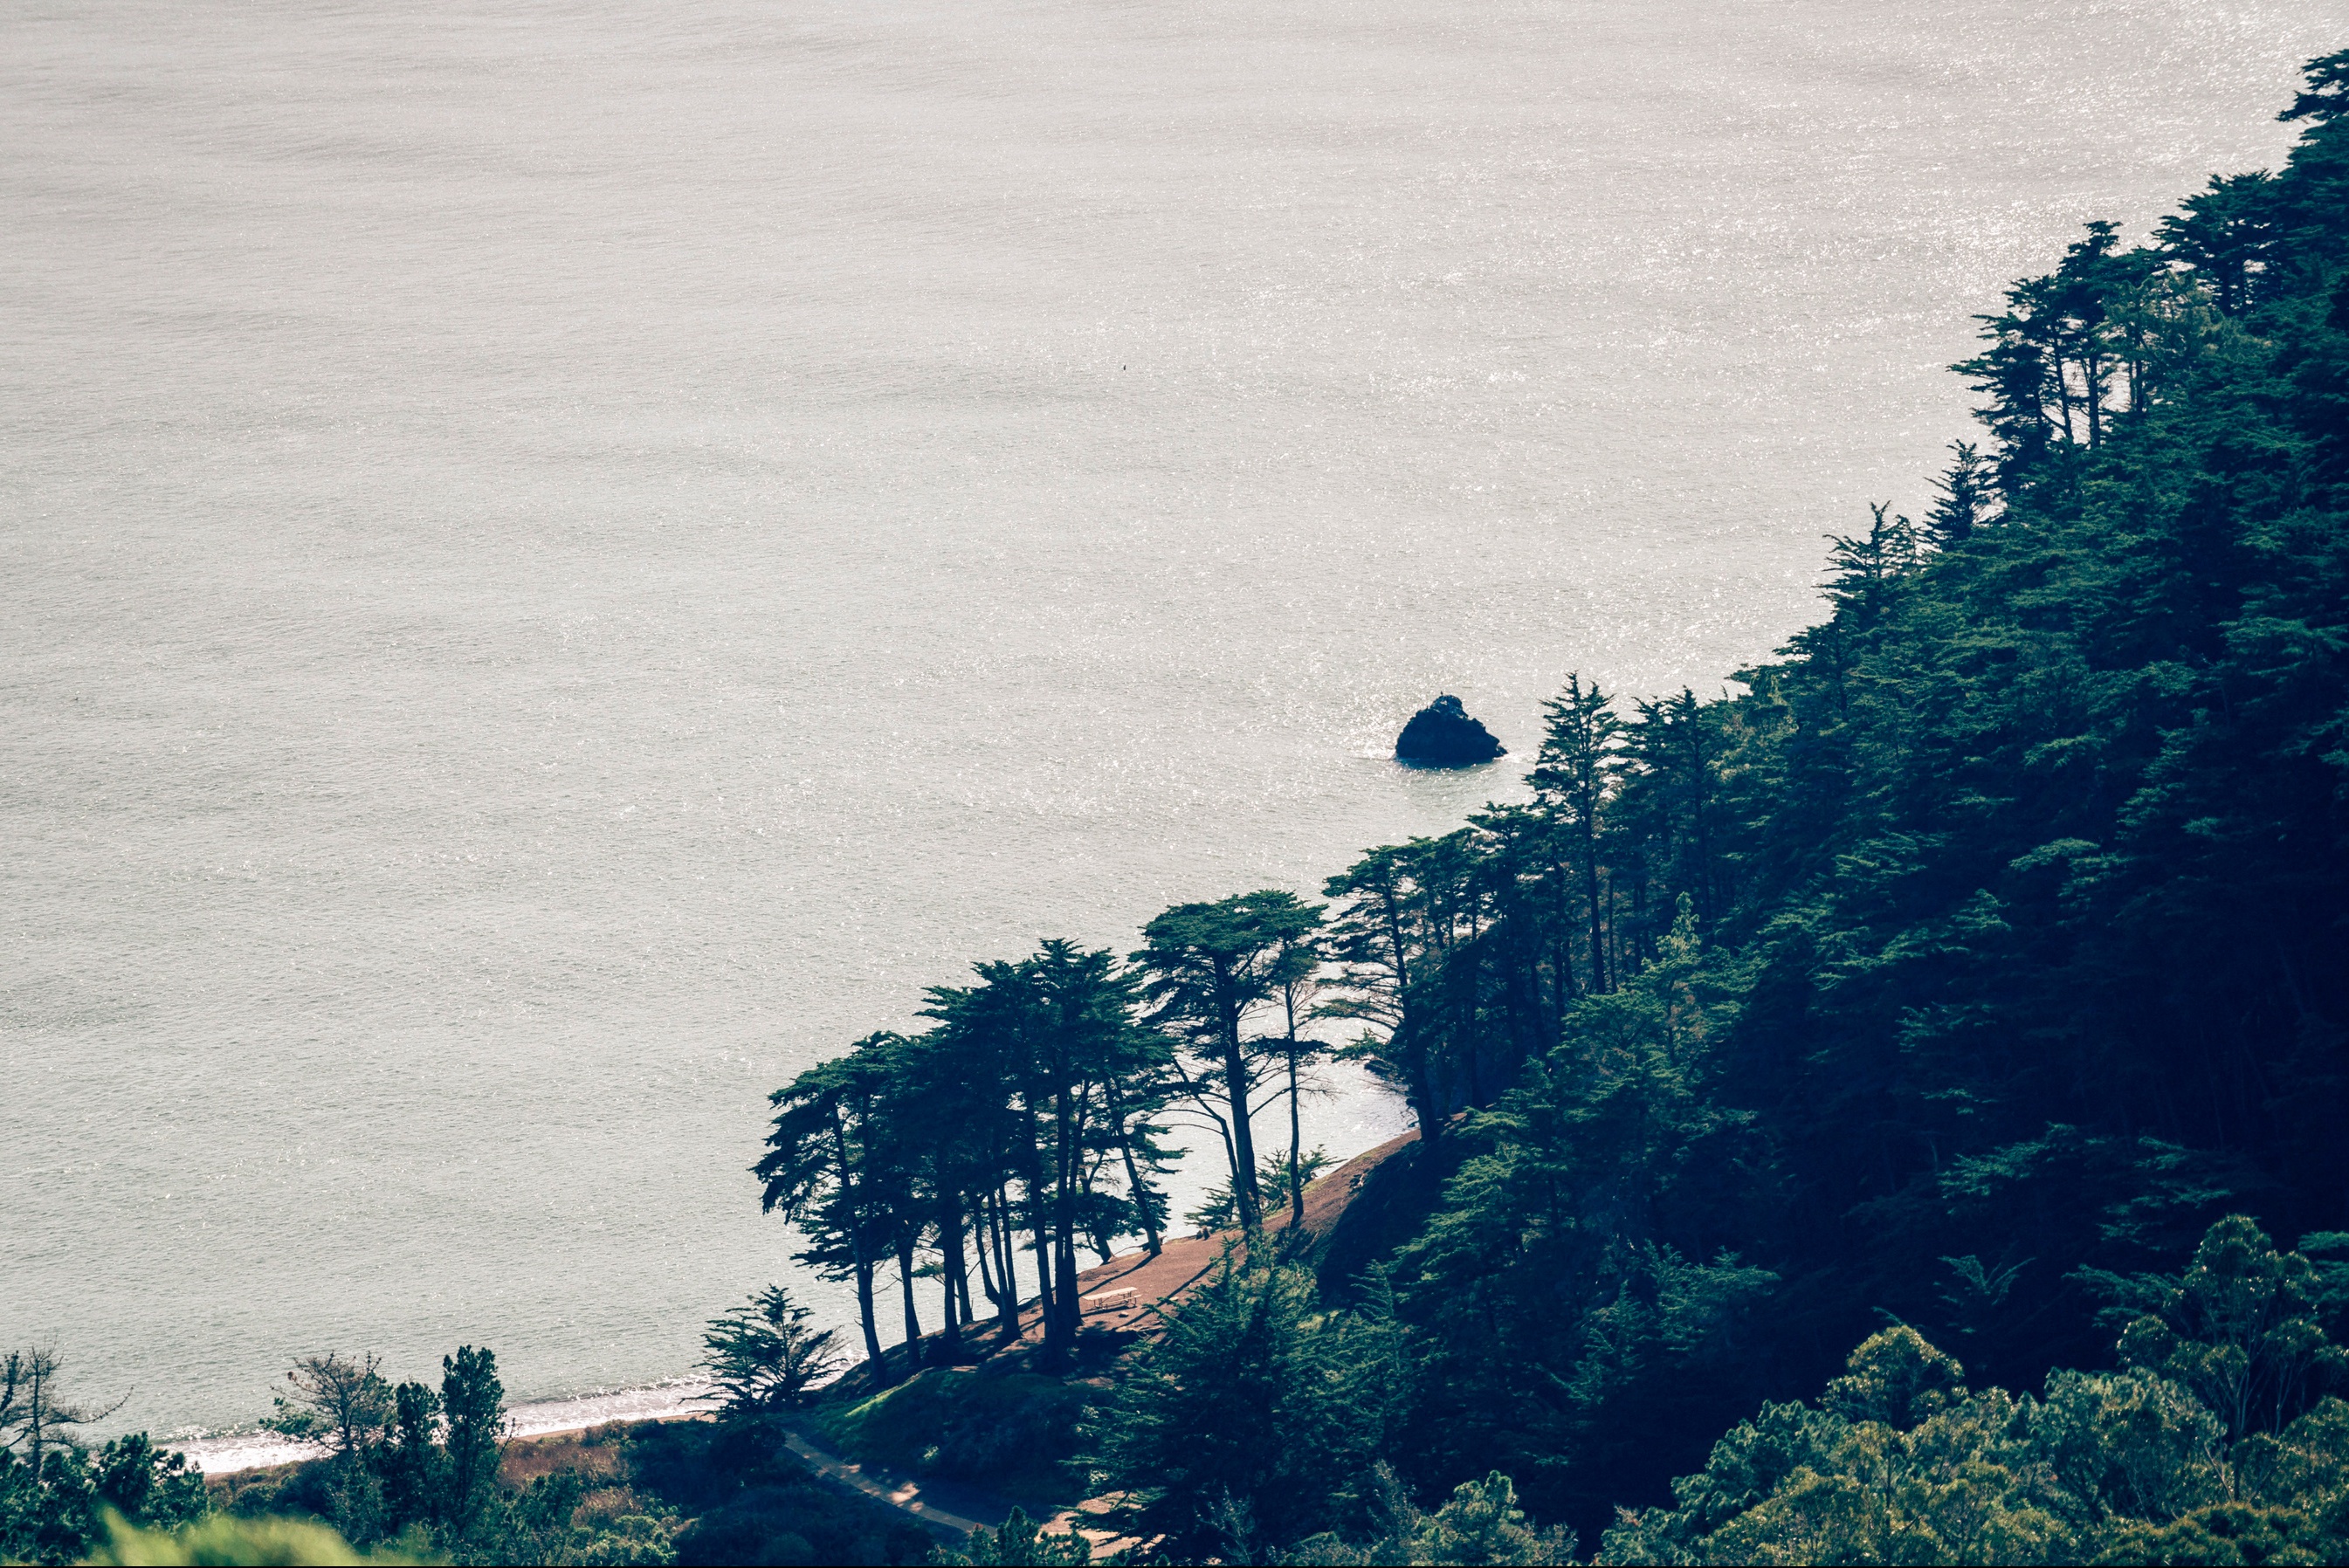
beach, sea, coast, water, nature, ocean, mountain, hill, shore, wave, river, cliff, reflection, bay, terrain, body of water, aerial photography, atmospheric phenomenon